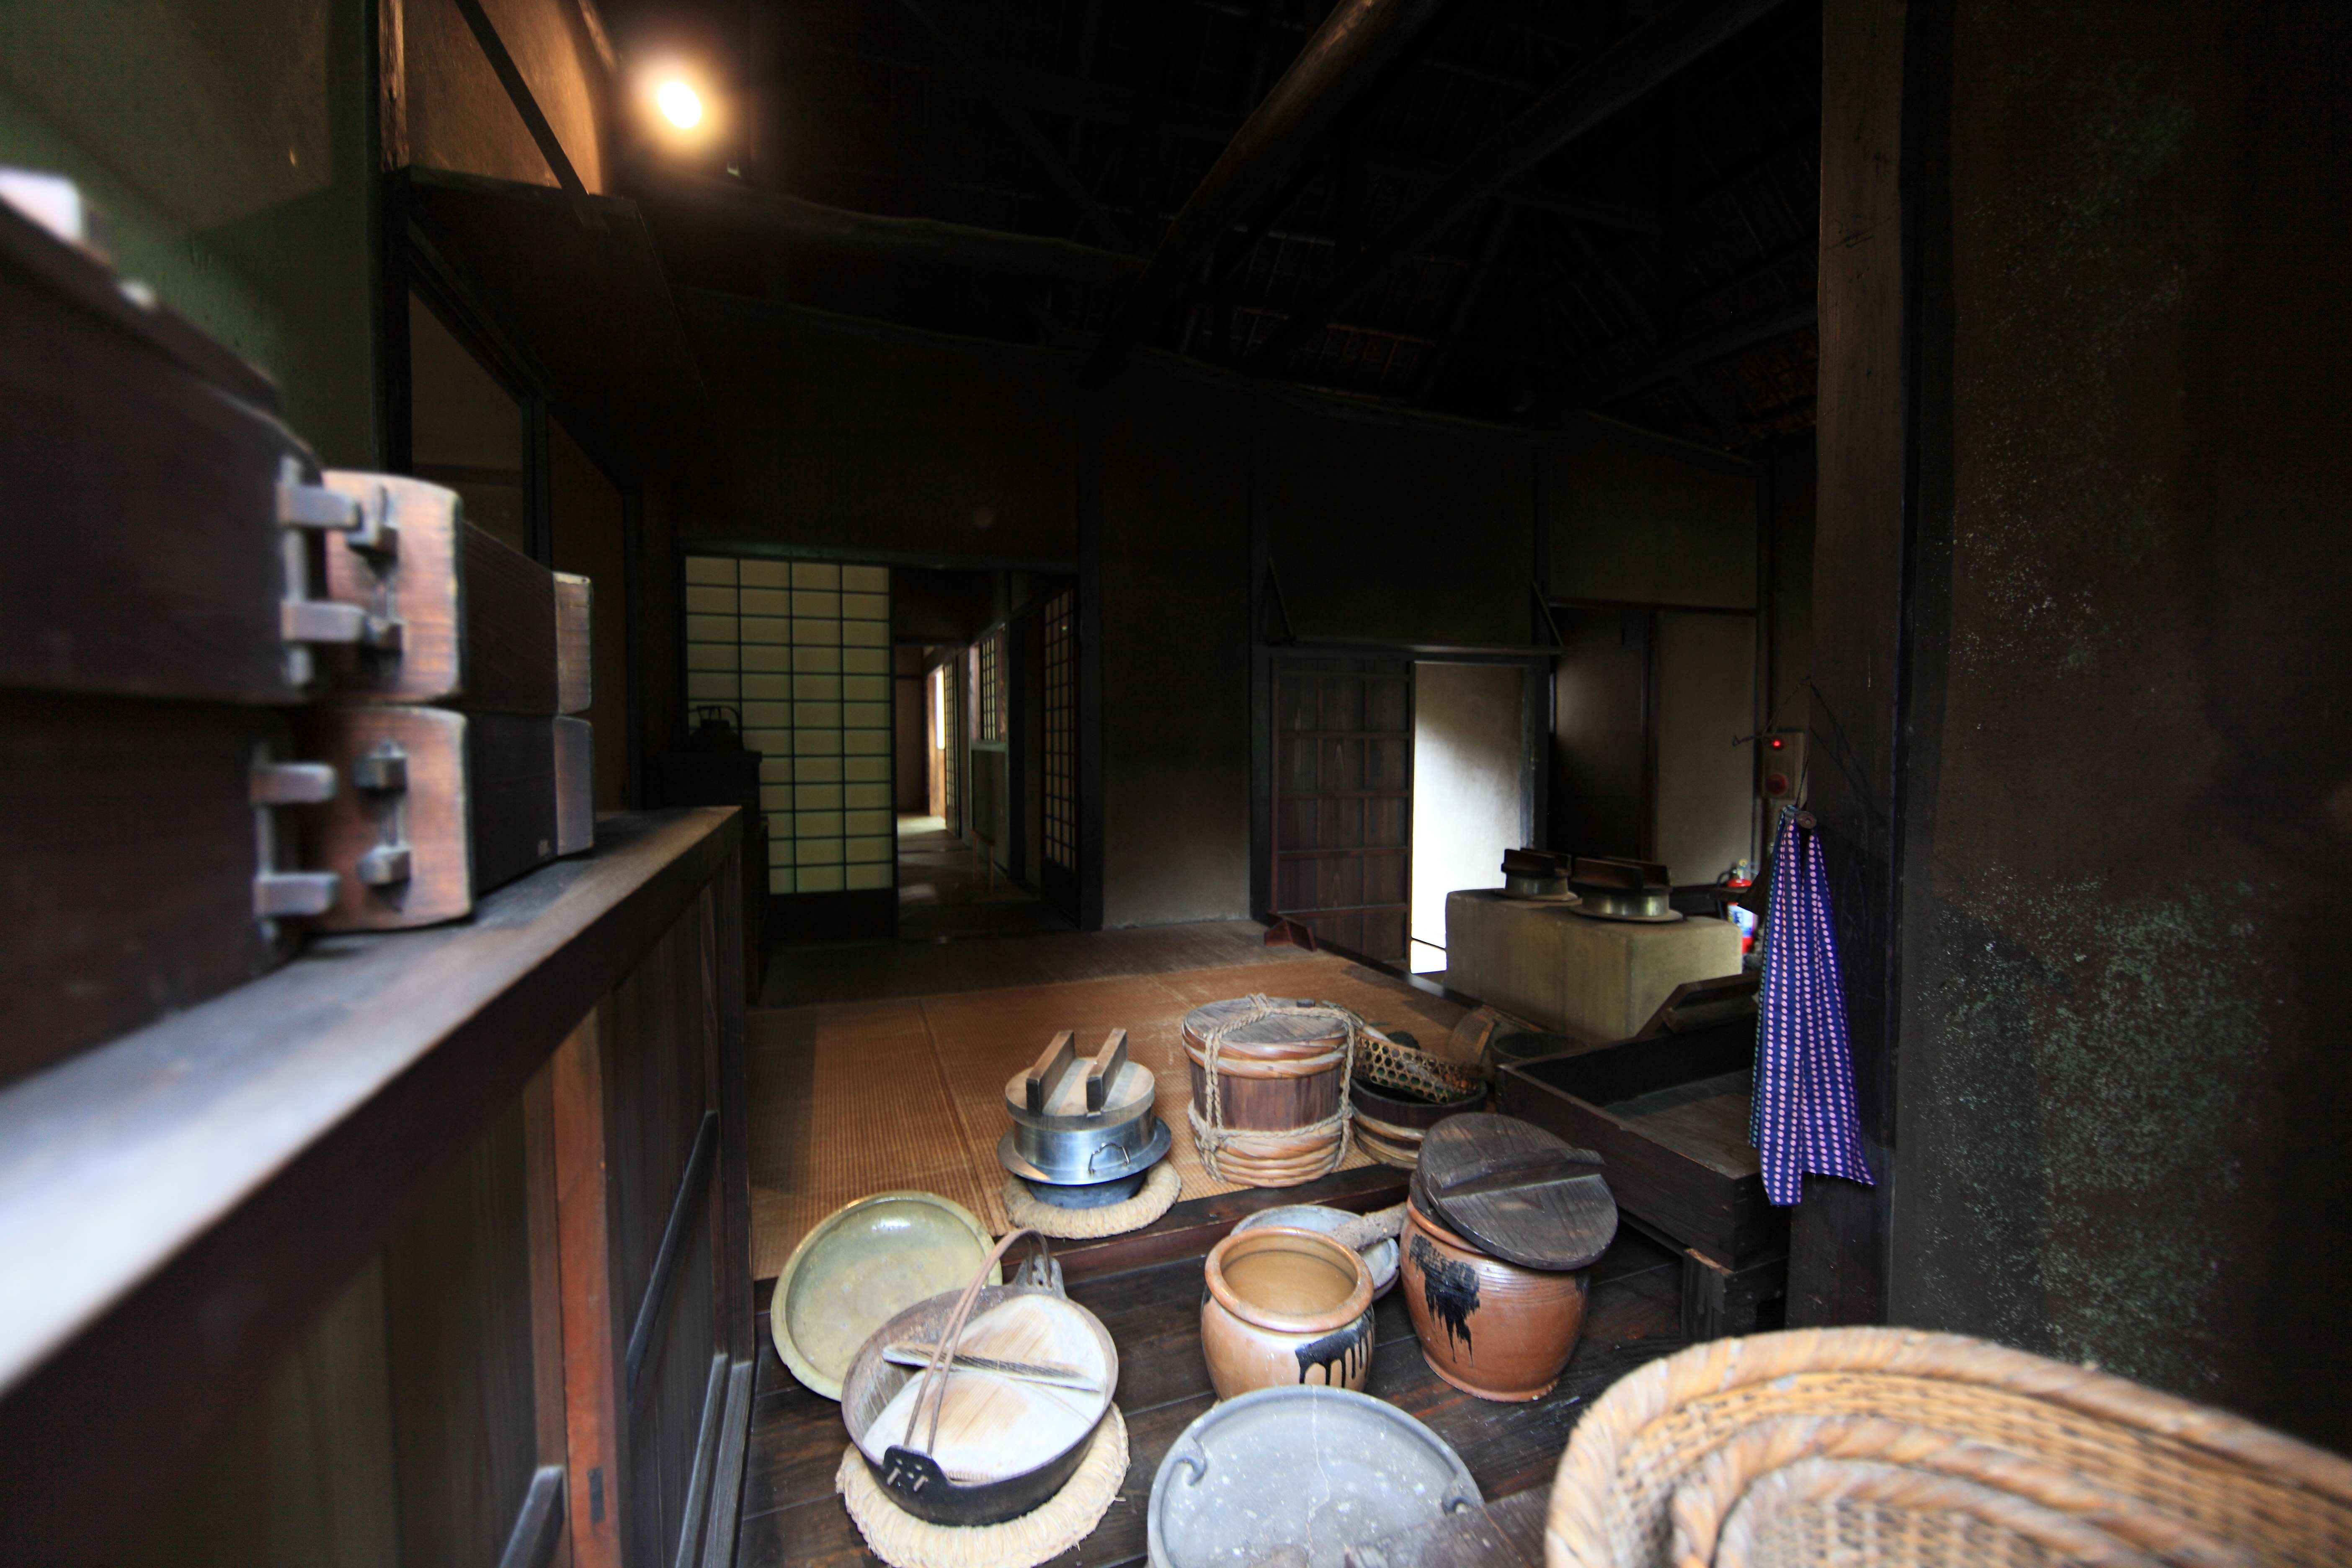
wood, house, interior, restaurant, home, high, room, lighting, interior design, design, japanese, 5d, style, sakura, hires, markii, traditional, hi, res, resolution, chiba, samurai, screenshot, man made object